Chikara High Noon

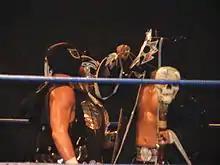
UltraMantis Black (right) controlling Delirious with the Eye of Tyr

The longest-running storyline in Chikara involves UltraMantis Black and the Eye of Tyr, which started in May 2007. The first part of the storyline involved the allegedly unbreakable wrestling hold, the "Chikara Special", invented by Mike Quackenbush, and his longtime rival, Chris Hero, who surprisingly managed to finally break the hold in November 2007. It was later revealed that Hero had received the counter to the move from UltraMantis Black, who in turn had gotten it from Quackenbush's ally Shane Storm in exchange for a win to end his losing streak. UltraMantis agreed to teach the counter to Hero in exchange for him going to work for Dr. Cube at the Kaiju Big Battel promotion. In exchange for Hero's contract, Dr. Cube handed UltraMantis the Eye of Tyr, a mysterious Scandinavian artifact, which could be used to control people's minds. UltraMantis ended up using the artifact in April 2009 to brainwash Delirious into joining his Order of the Neo-Solar Temple, abandoning UltraMantis' former Dark Breed partner, Hallowicked. After months of threats from a mysterious man dressed in white, on November 22, 2009, a new top "rudo" stable, Bruderschaft des Kreuzes (BDK), was formed, with Ares and Claudio Castagnoli as its leaders. Ares claimed that the Eye of Tyr had been stolen from his family and managed to regain it with help from Tim Donst, who had infiltrated the Order of the Neo-Solar Temple. On February 28, 2010, Ares used the Eye of Tyr to recruit Delirious into BDK, crushing UltraMantis' dreams of winning the Chikara Campeonatos de Parejas and the King of Trios in the process.